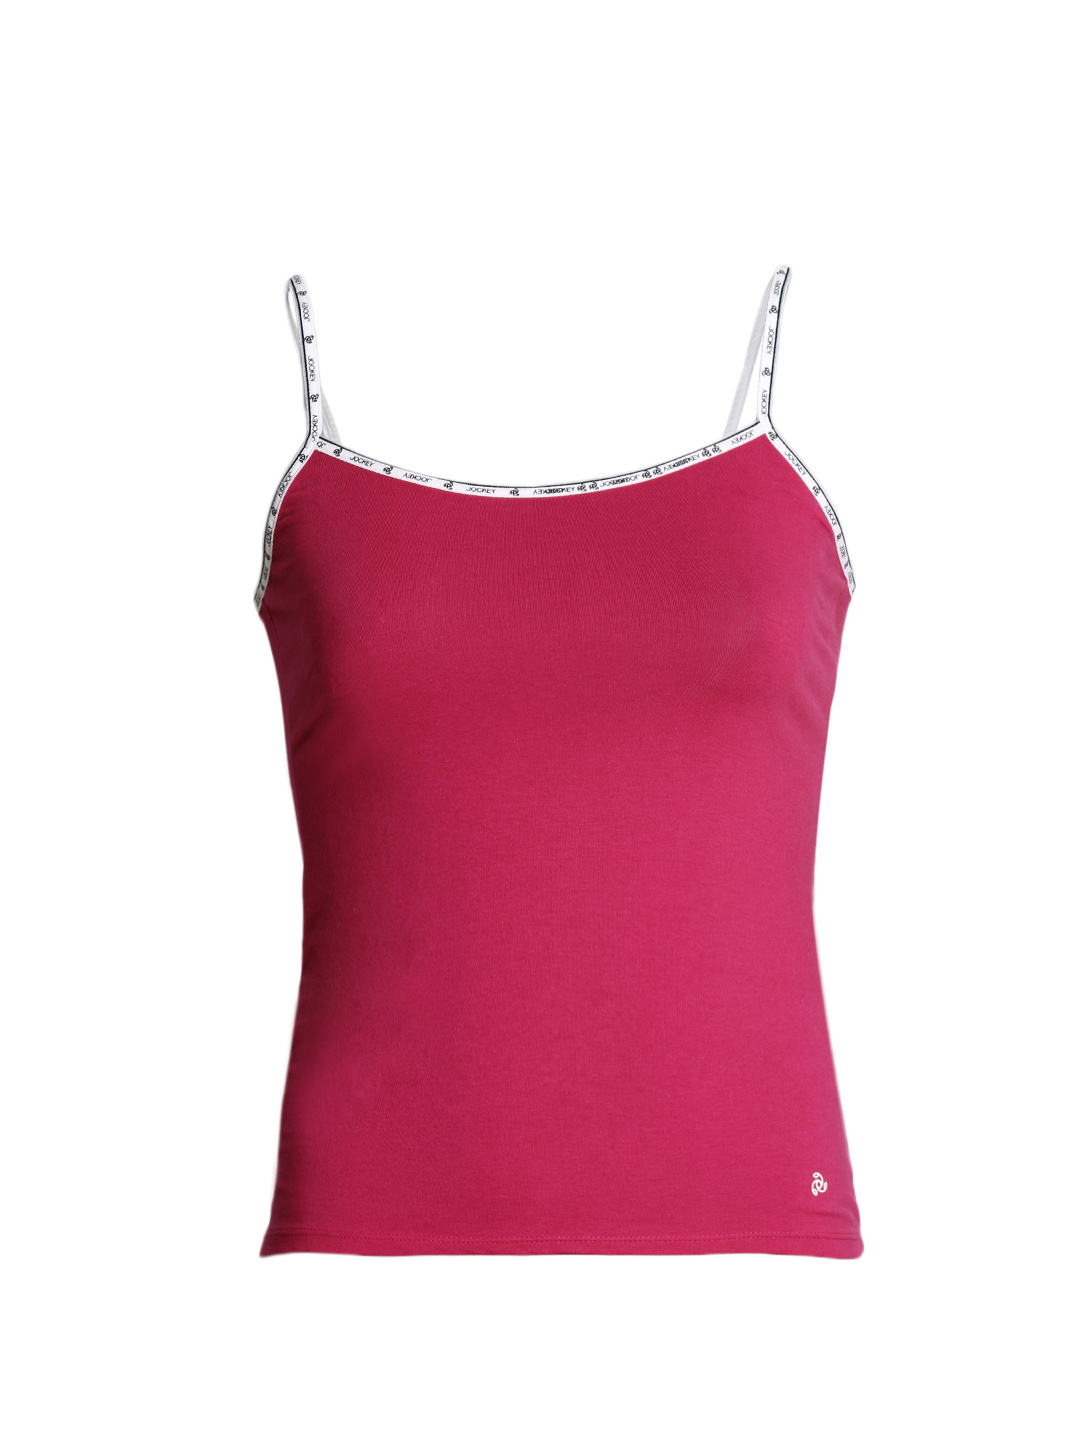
Jockey Pink Camisole
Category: Apparel / Innerwear / Camisoles
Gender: Women
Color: Pink
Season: Winter 2015
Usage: Casual